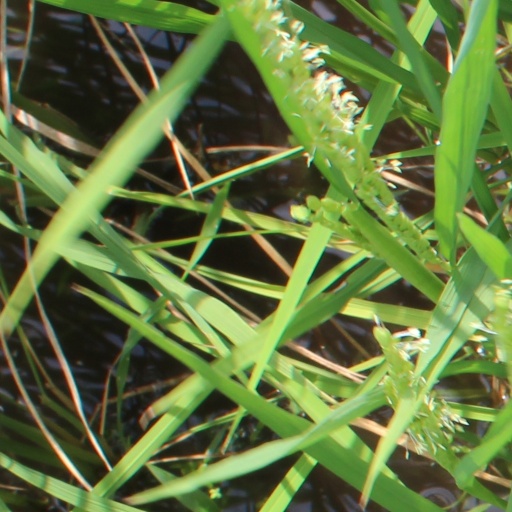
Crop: rice